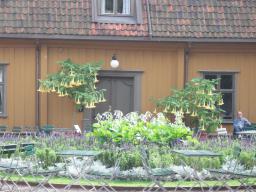
Label: Background_without_leaves